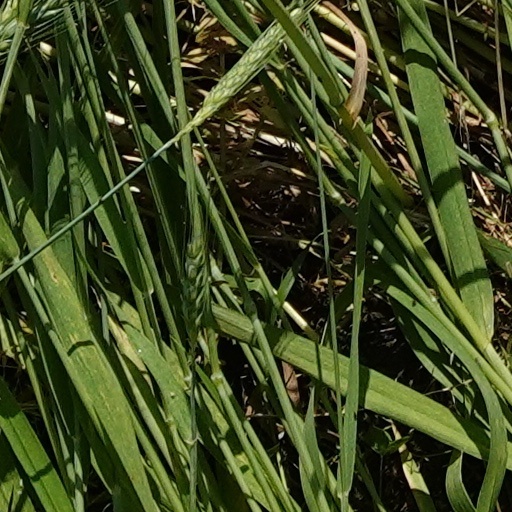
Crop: wheat